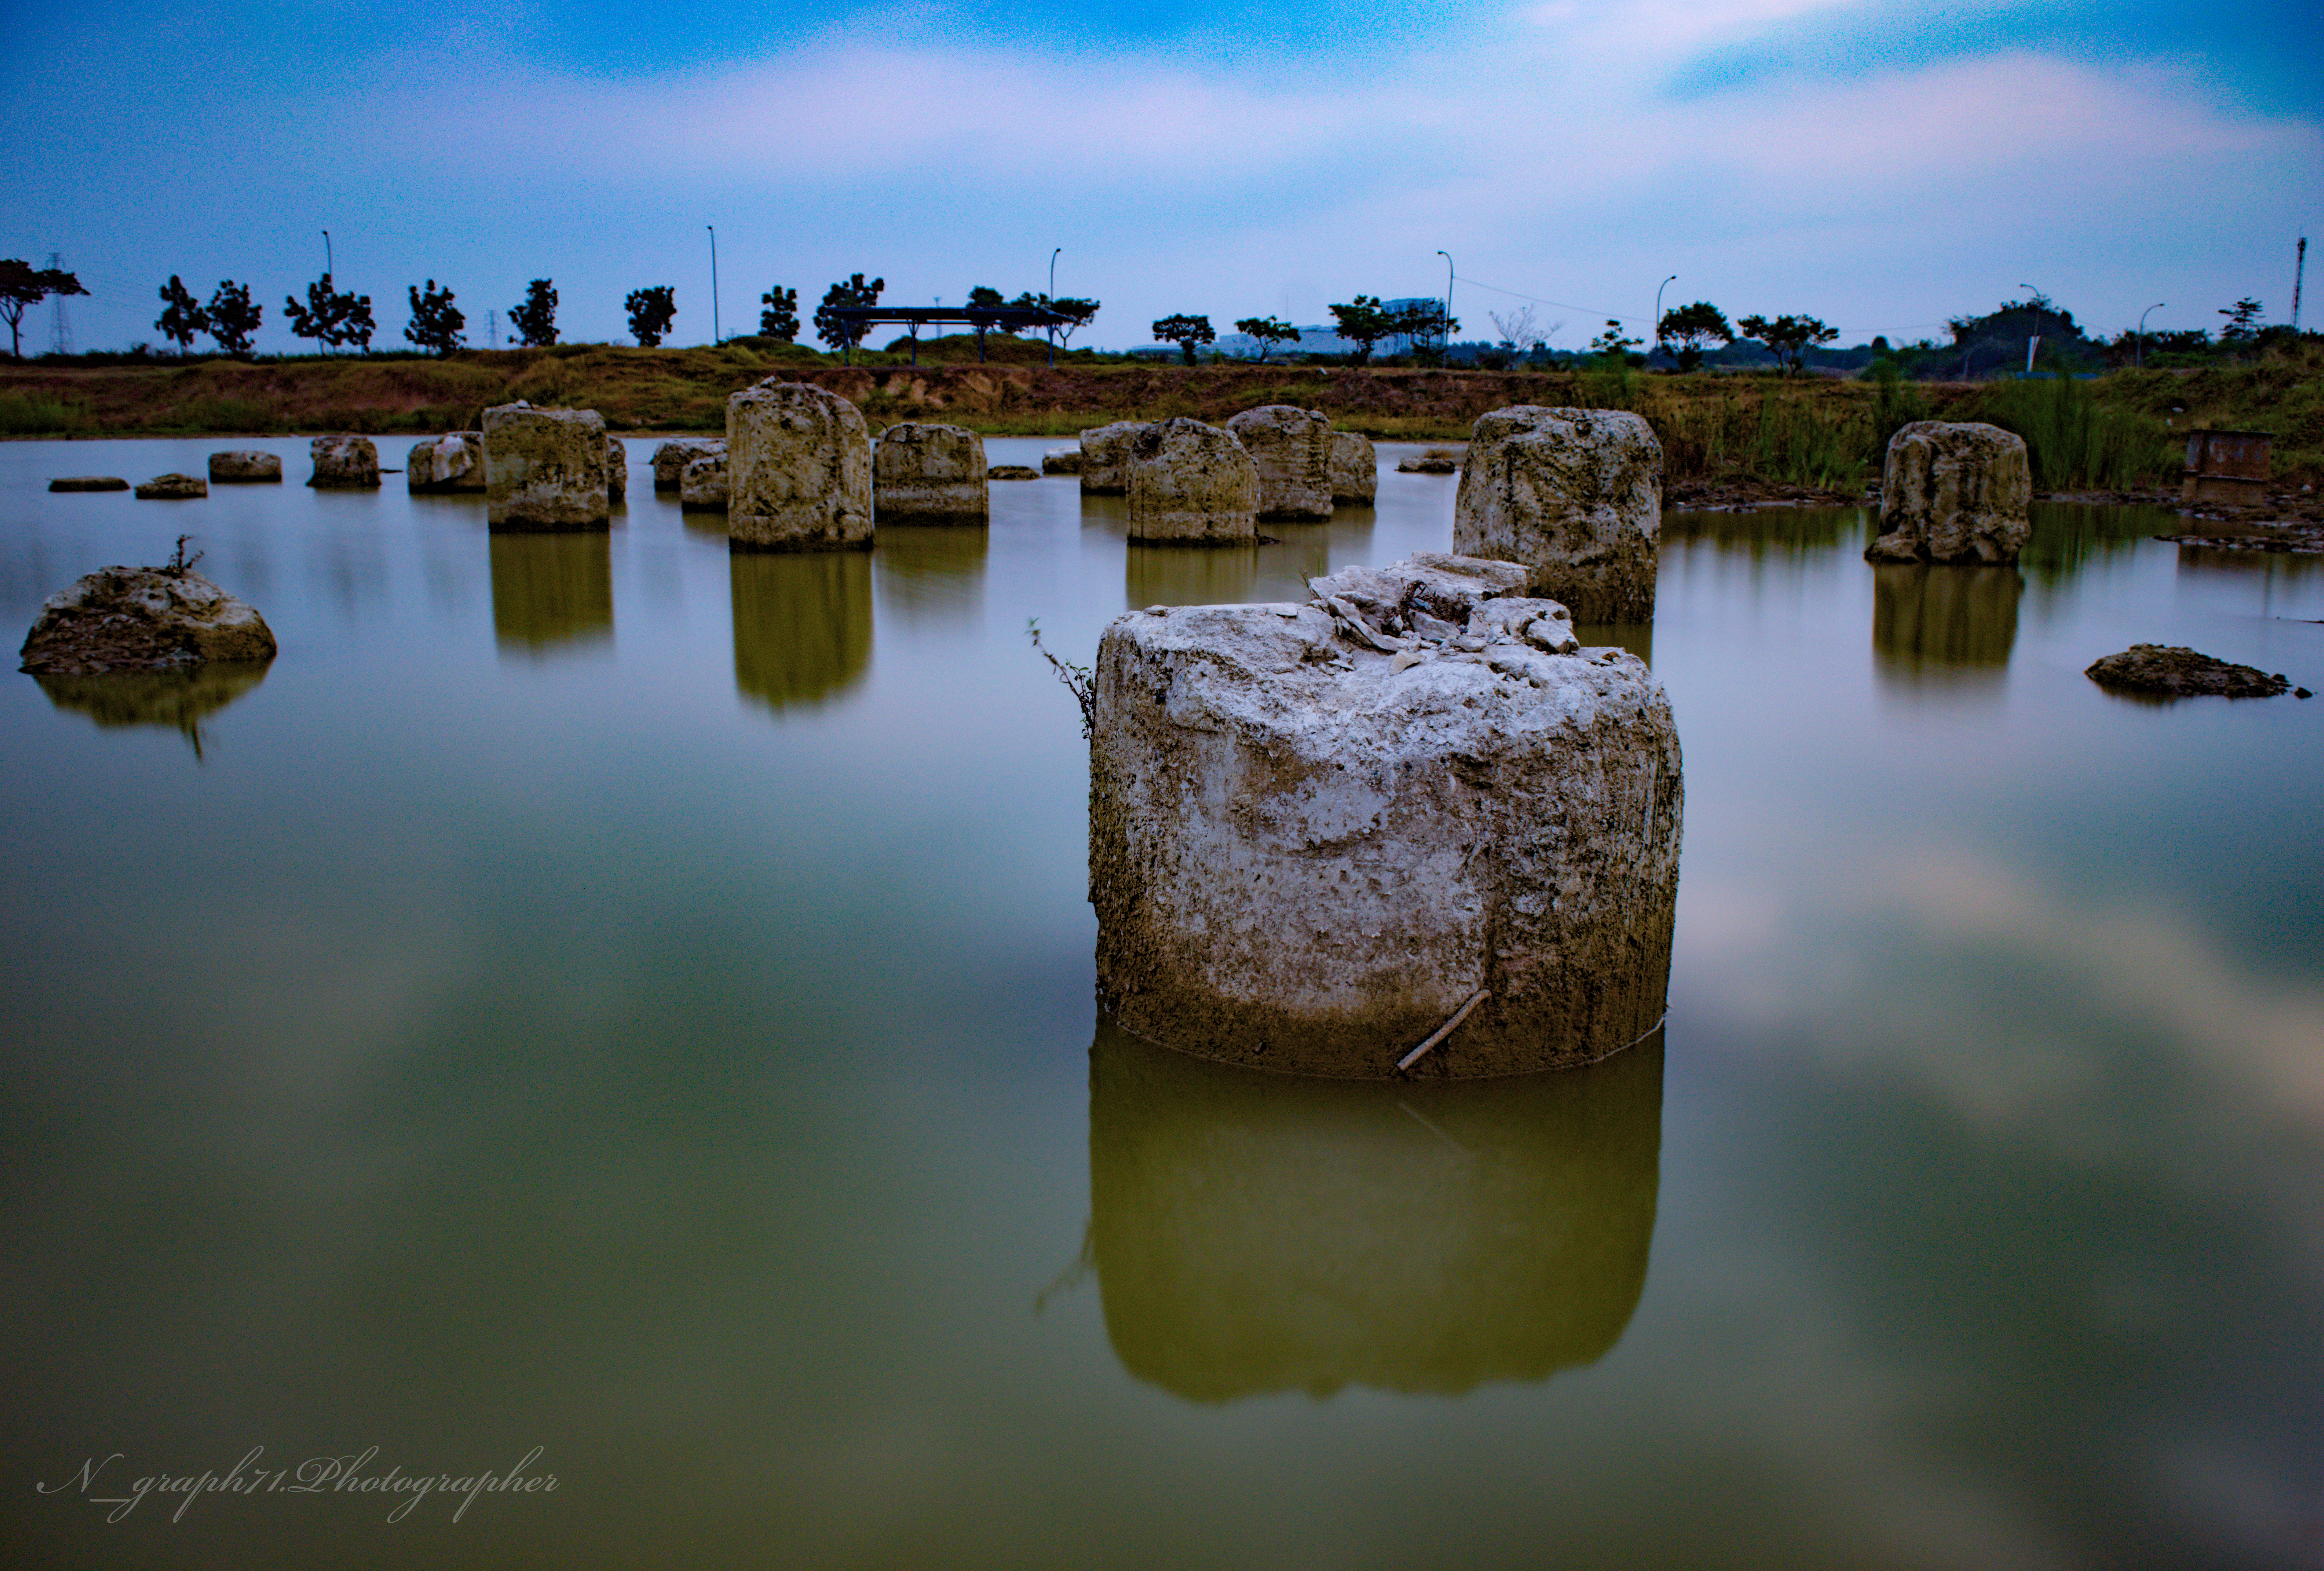
natural, reflection, water, water resources, sky, river, rock, reservoir, lake, waterway, cloud, watercourse, calm, tree, pond, bank, sea, horizon, tourism